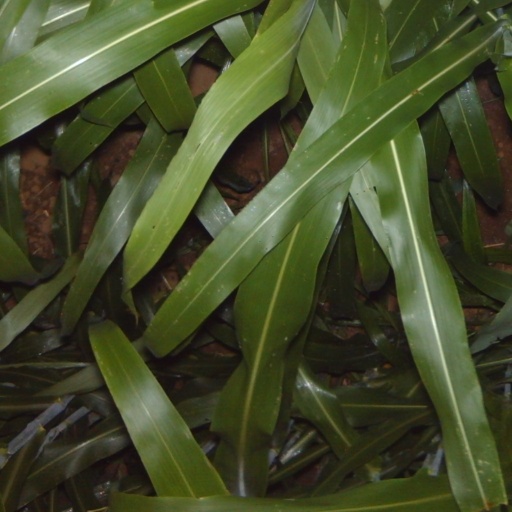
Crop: sorghum